Sibú

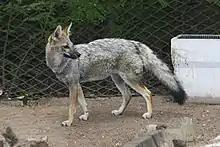
Sibú's first feat was frightening the Sòrburu by resurrecting a gray fox ("Urocyon cinereoargenteus")

While they fought, the fox again hung over the stove. The Sòrburu were furious, because they believed that this was a bad omen and that they were going to die. So they grabbed the fox, chopped it up and threw it out. This is why the fox is not eaten by the Bribri. After that, Sibö spent all his time bothering the devils and making bad omens, collected in humorous tales such as those mentioned below.